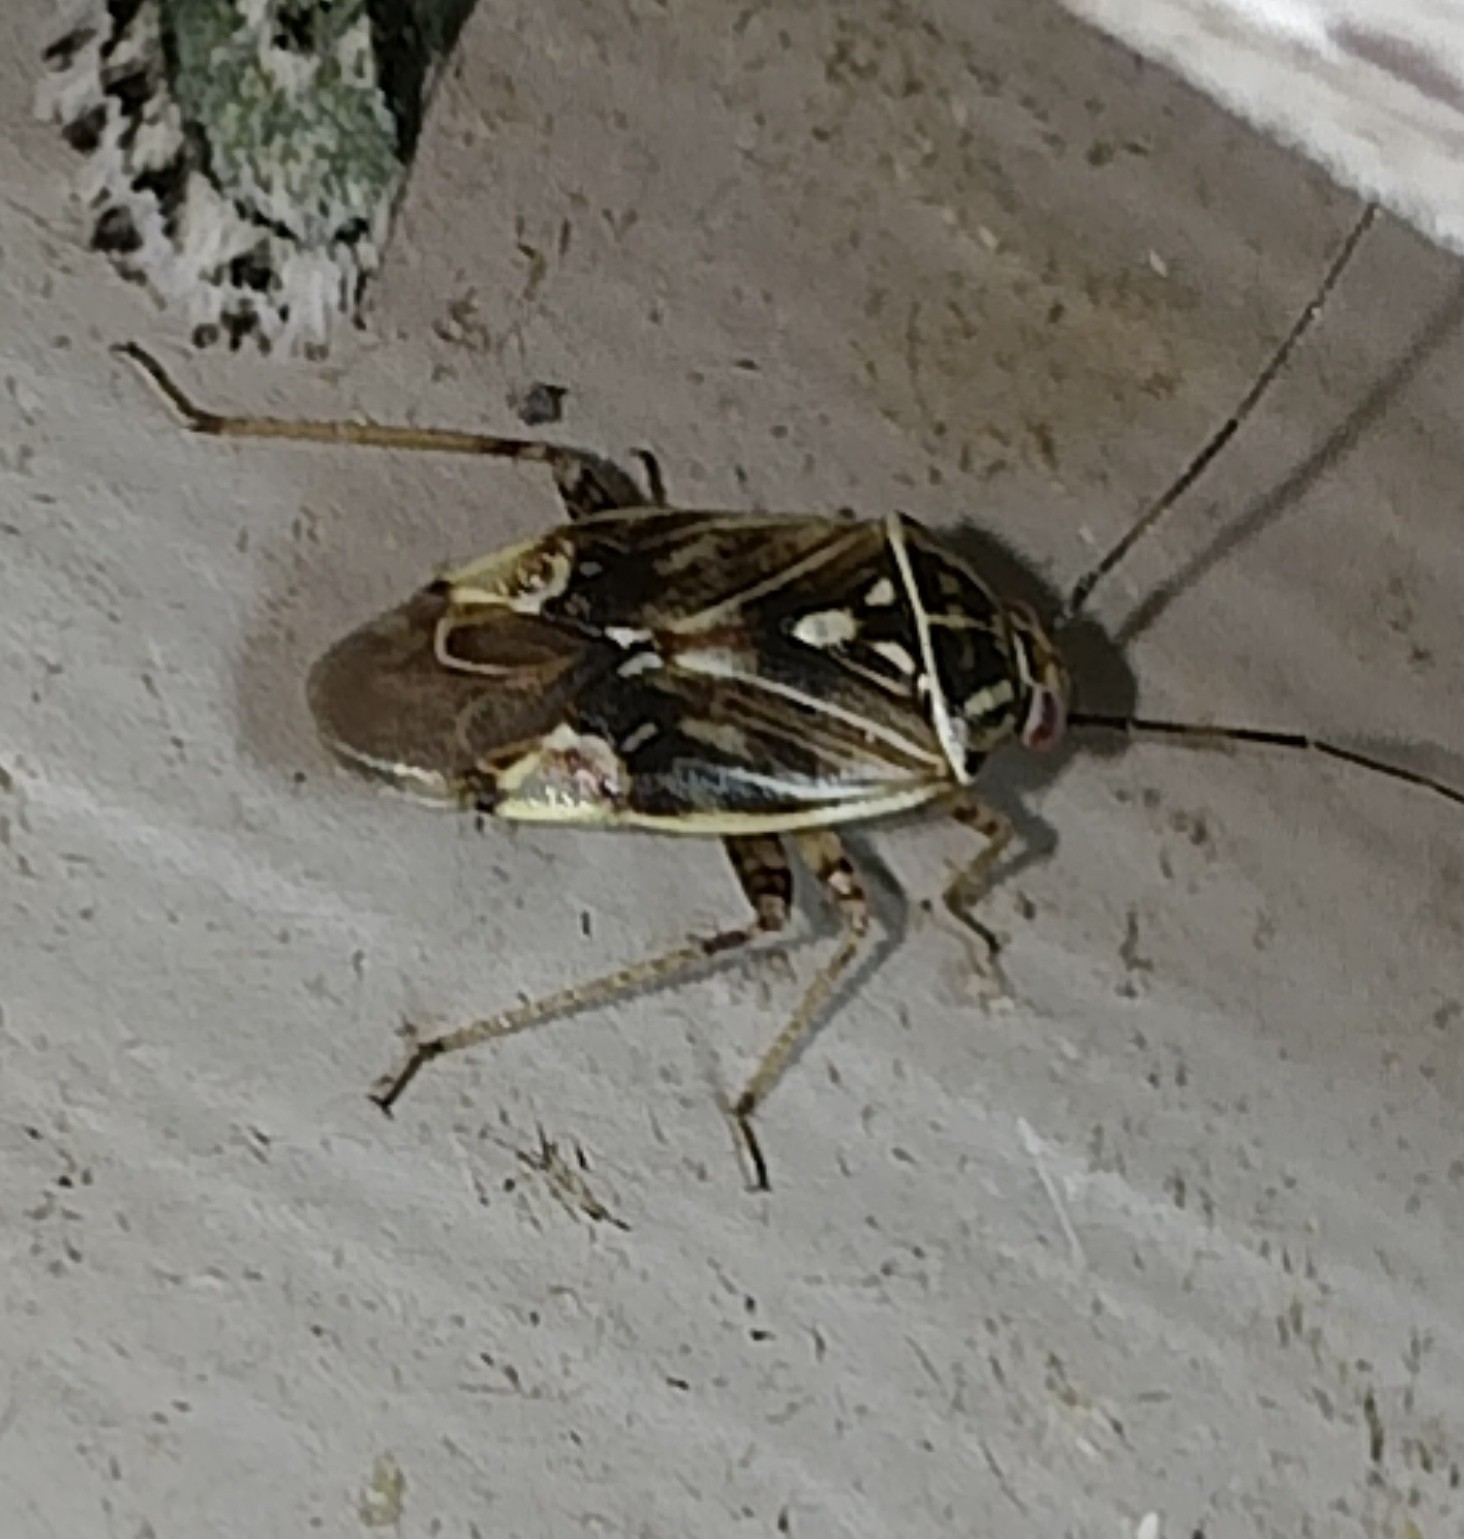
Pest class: lygus_bug